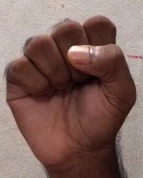
ASL sign: S